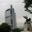
Label: skyscraper